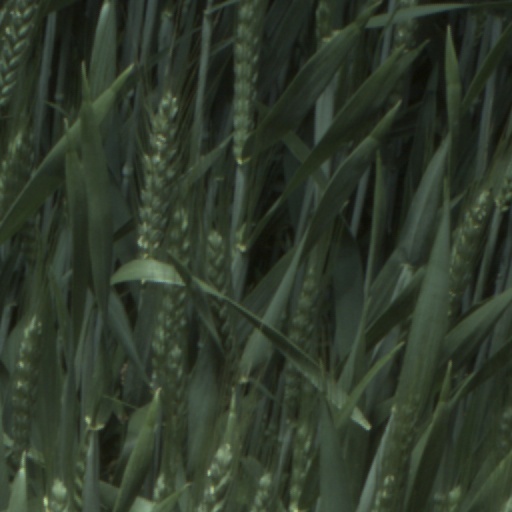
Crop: wheat